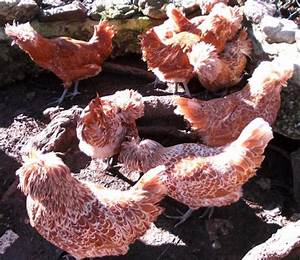
Label: chicken